Marie Lundqvist-Björk

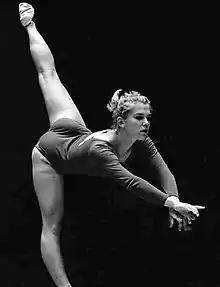
Lundqvist-Björk at the 1964 Olympics

Anna Marie Lundqvist-Björk (born 21 February 1947) is a retired Swedish gymnast. She competed at the 1964, 1968 and 1972 Summer Olympics with the best individual result of 29th place on the floor in 1964.